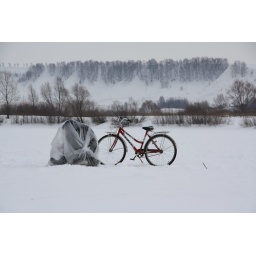
So many of the fishermen catch fish in the river Volga in winter keeping warm ...